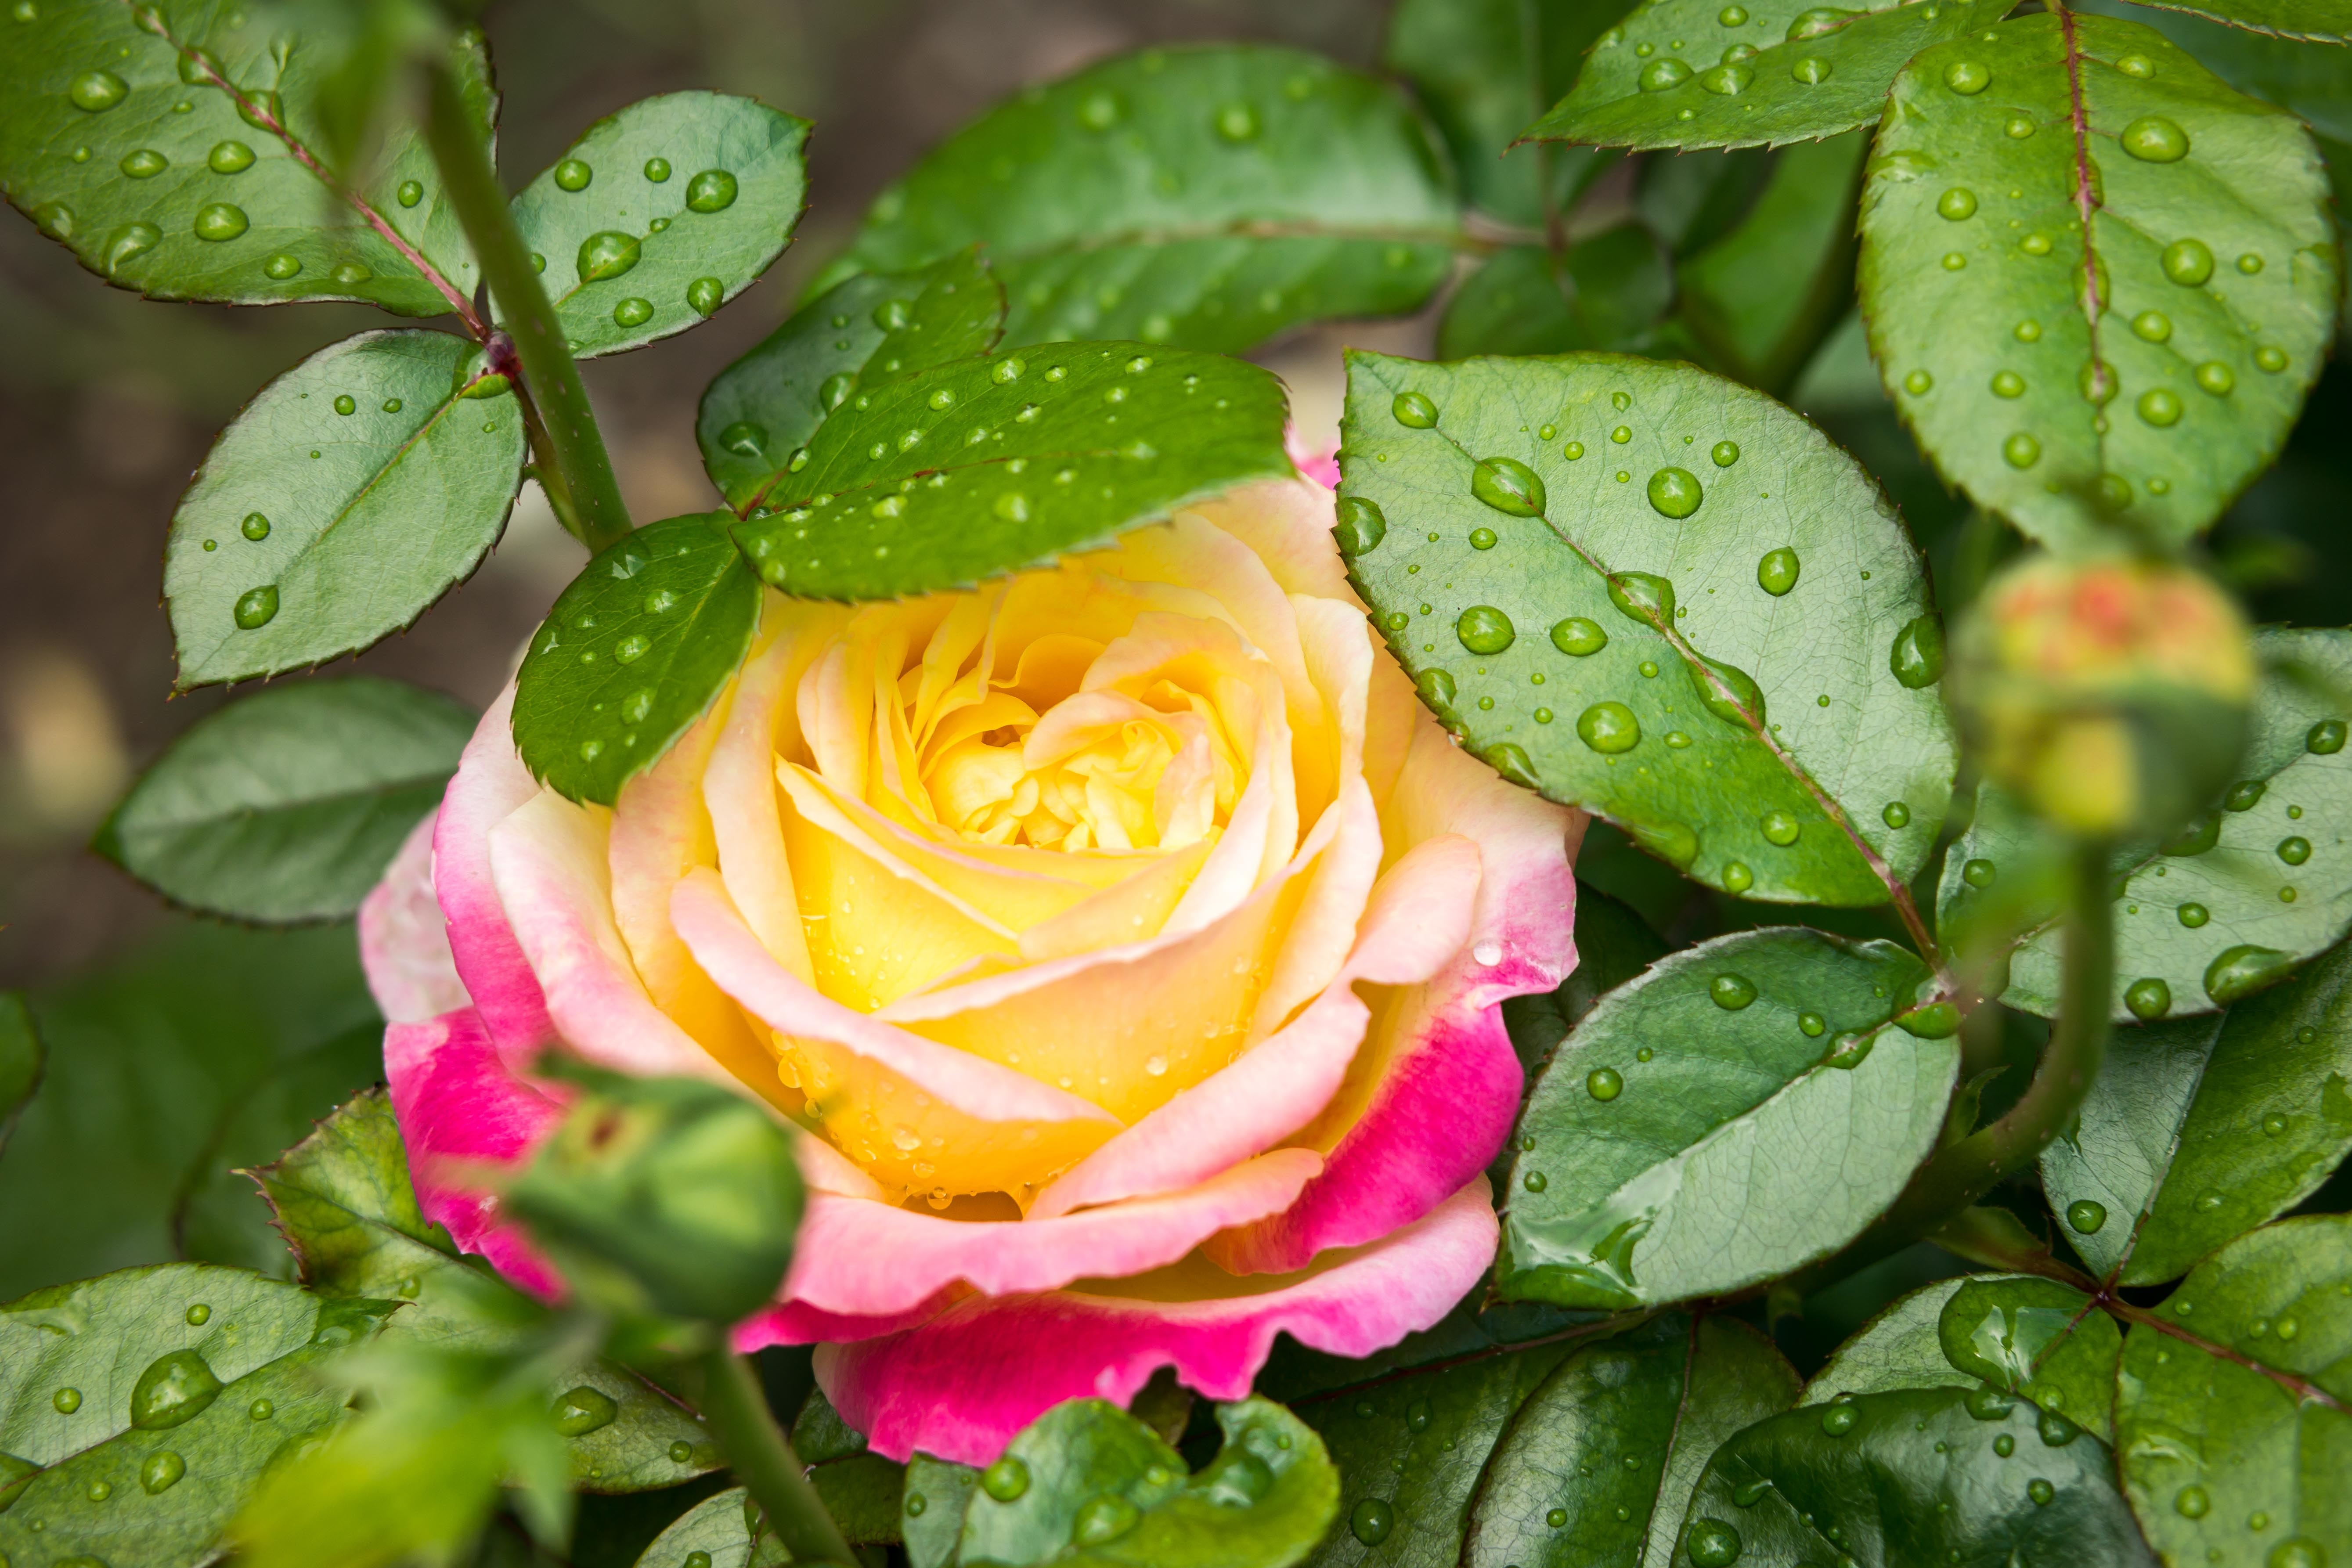
water, blossom, plant, rain, leaf, flower, petal, bloom, raindrop, love, rose, romantic, botany, yellow, pink, flora, drip, shrub, floristry, drop of water, floribunda, rose bloom, valentine's day, beaded, flowering plant, garden roses, rose family, pullman orient express, raindrop rose, land plant